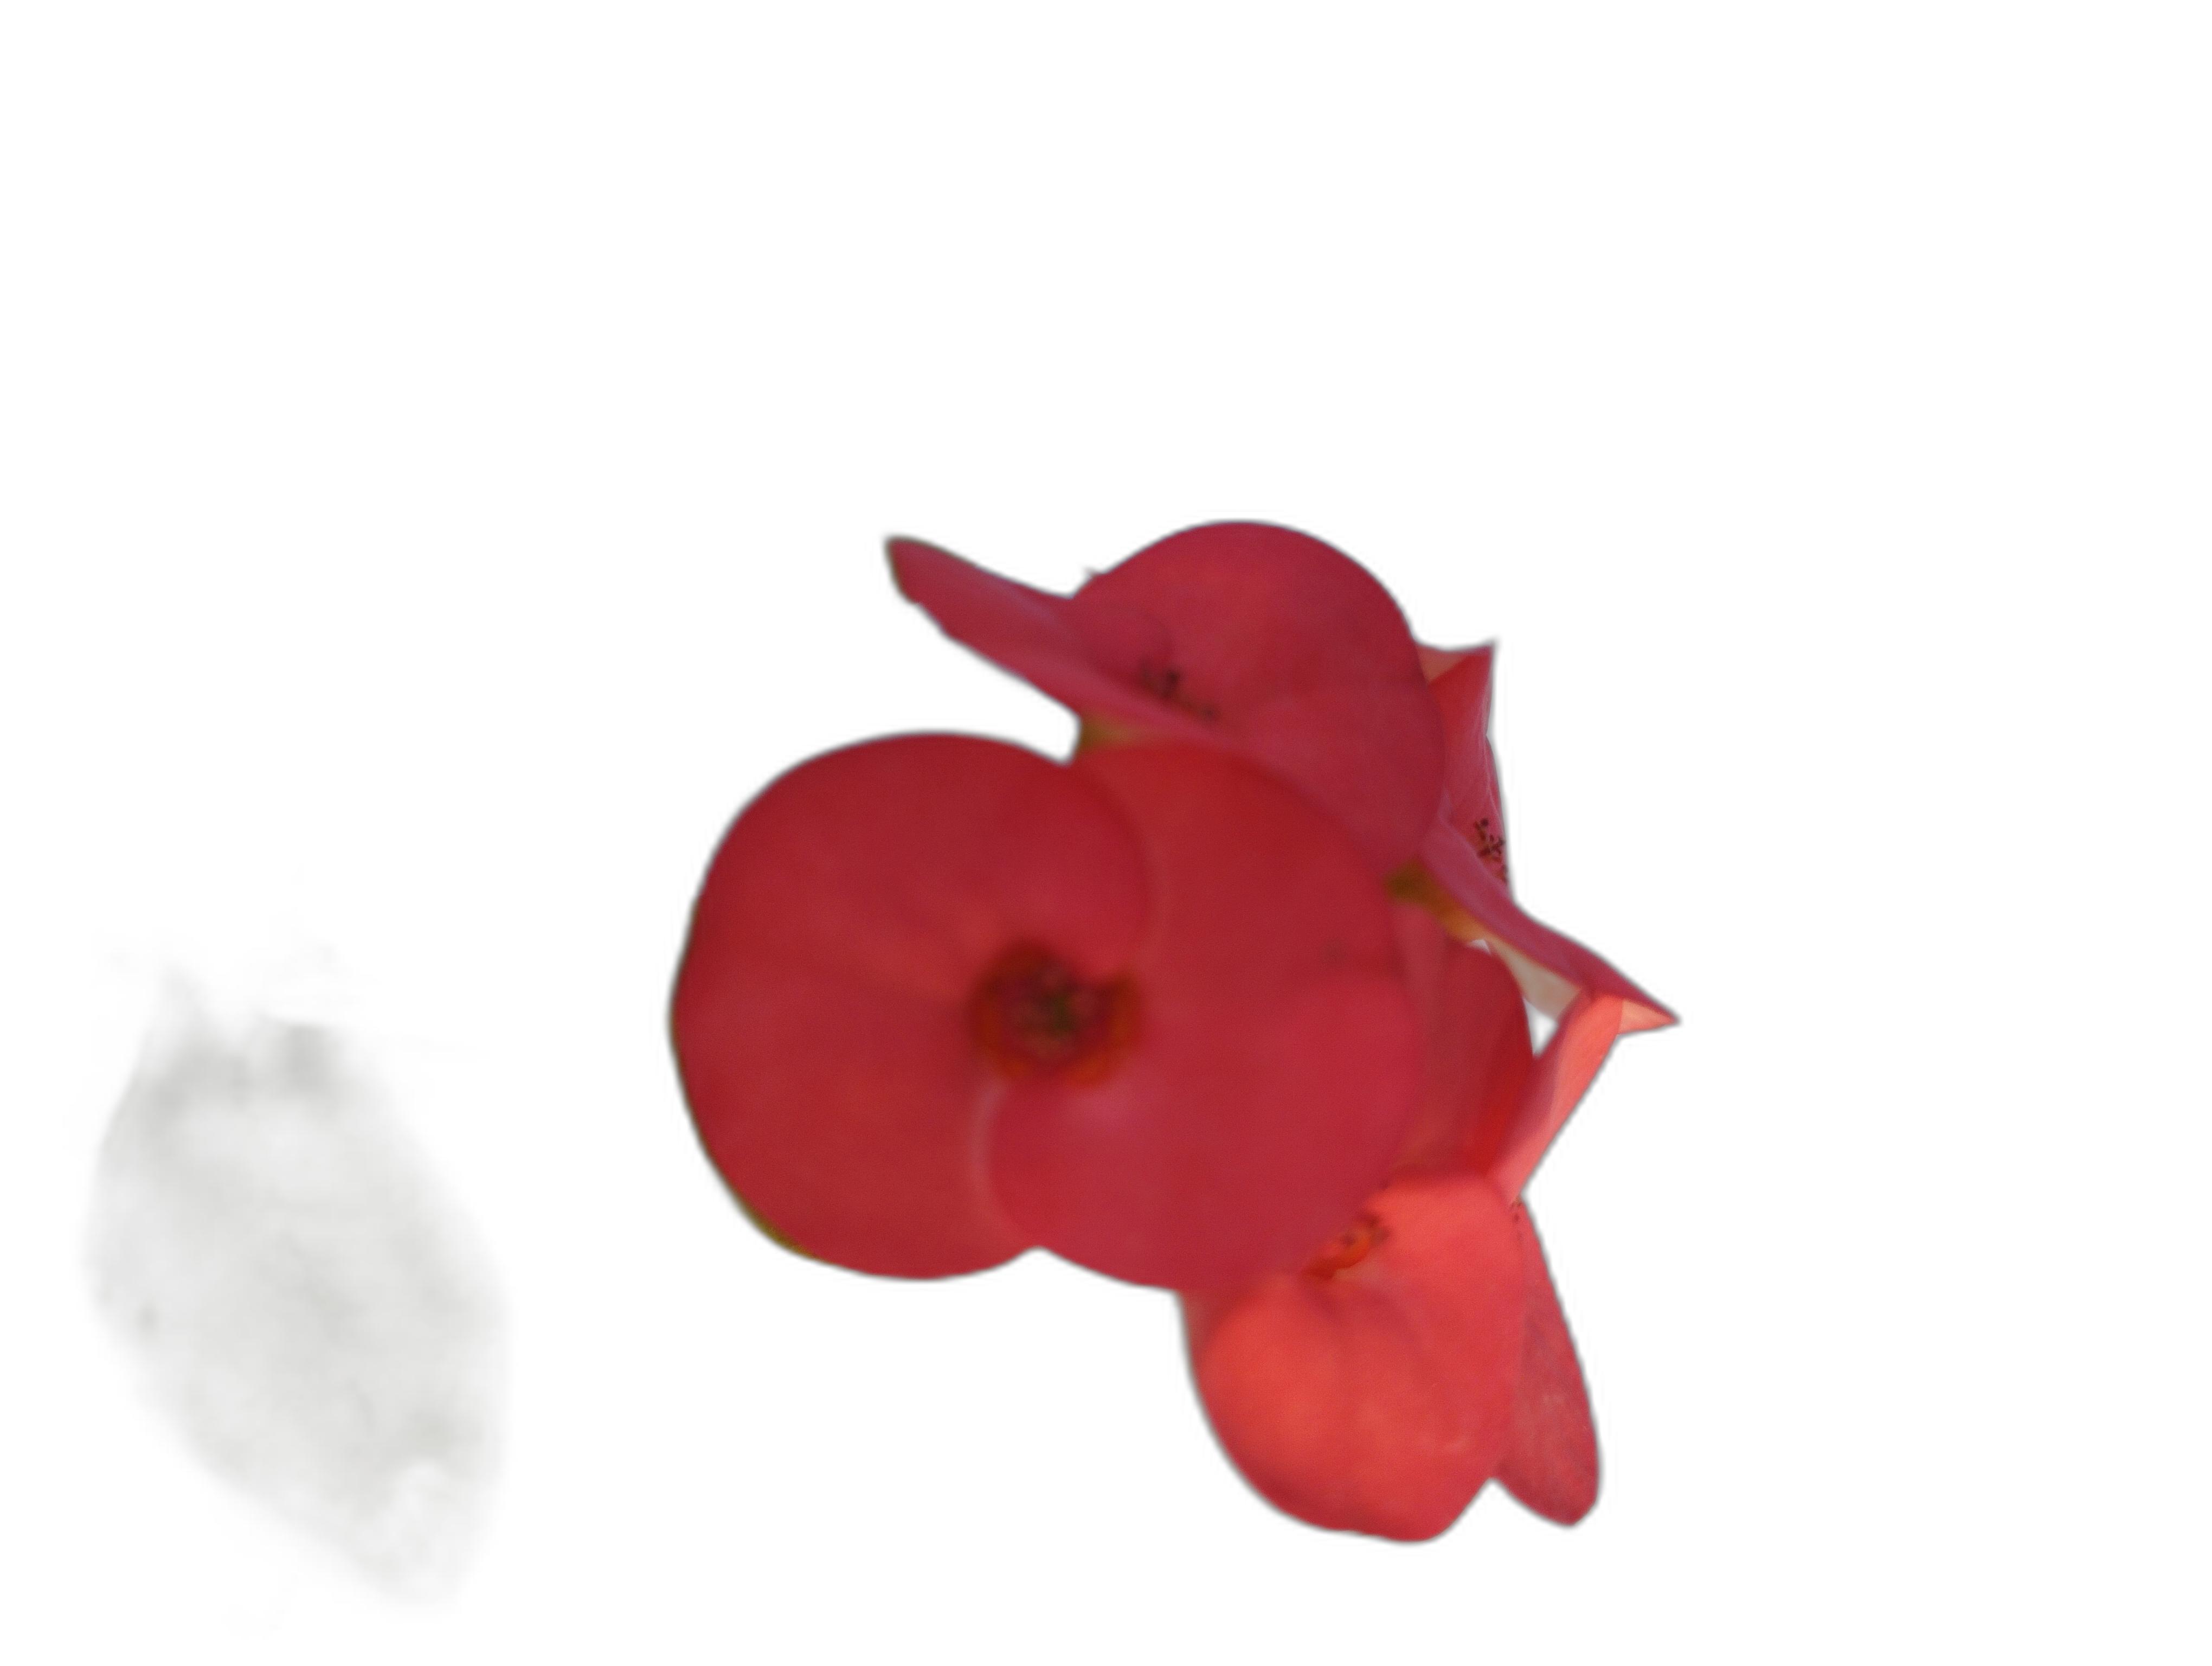
Label: Crown of thorns